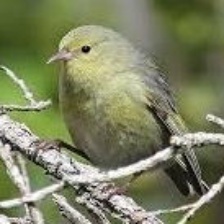
Species: ANIANIAU
Scientific name: MAGUMMA PARVA